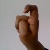
The image shows a hand gesture representing the letter 'X' in Indian Sign Language.